Higashi-Mukōjima Station

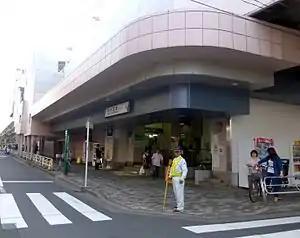
Station entrance, April 2015

is a railway station on the Tobu Skytree Line in Sumida, Tokyo, Japan, operated by Tobu Railway.